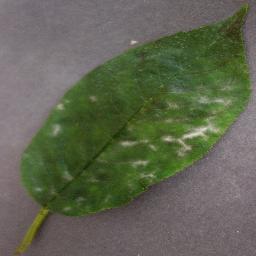
Label: Cherry___Powdery_mildew